North American FJ-4 Fury

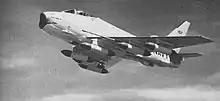
An FJ-4B with six rocket pods

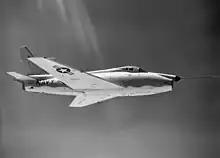
FJ-4F prototype with added rocket engine

The FJ-4 was intended as an all-weather interceptor, a role that required considerable range on internal fuel. The FJ-4 had 50% more fuel capacity than the FJ-3 and was lightened by omitting armor and reducing ammunition capacity. The new wing was "wet"; that is, it provided for integral fuel tankage. The fuselage was deepened to add more fuel, and had a distinctive "razorback" rear deck. A modified cockpit made the pilot more comfortable during the longer missions. The tail surfaces were also extensively modified and had a thinner profile. The overall changes resulted in an aircraft that had little in common with the earlier models, although a family resemblance was still present. The two prototypes had the same Wright J65-W-4 engine as the FJ-3, but production aircraft had the J65-W-16A of thrust.